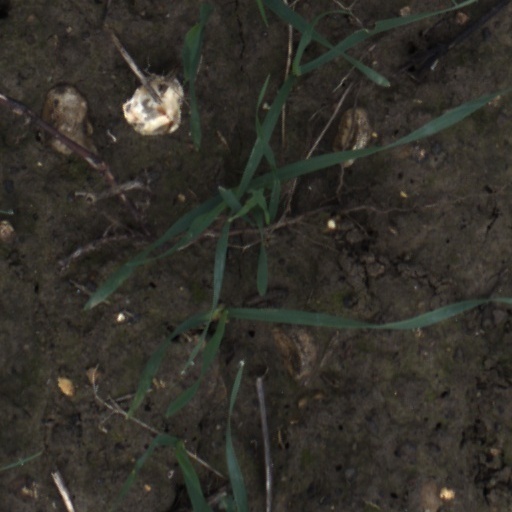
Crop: wheat